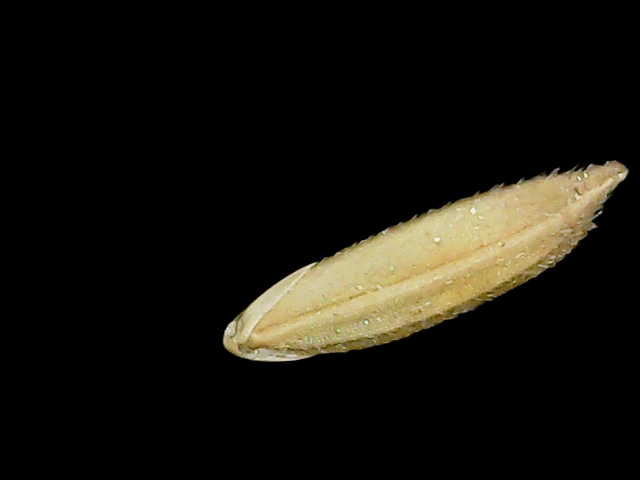
Rice variety: Binadhan12